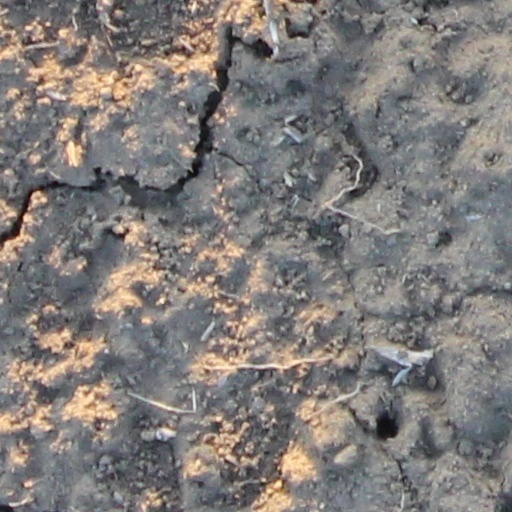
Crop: wheat